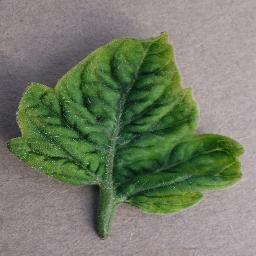
Label: Tomato___Tomato_Yellow_Leaf_Curl_Virus